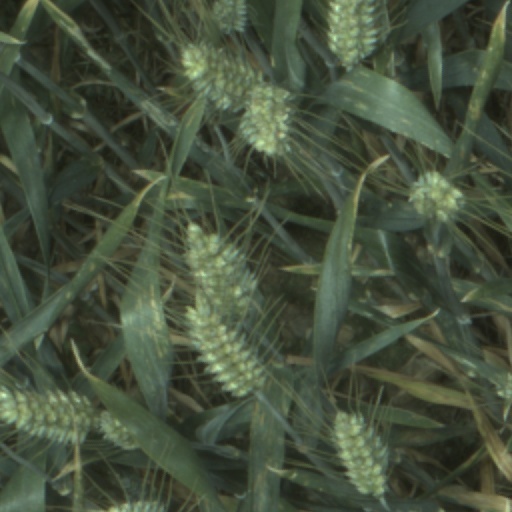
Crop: wheat